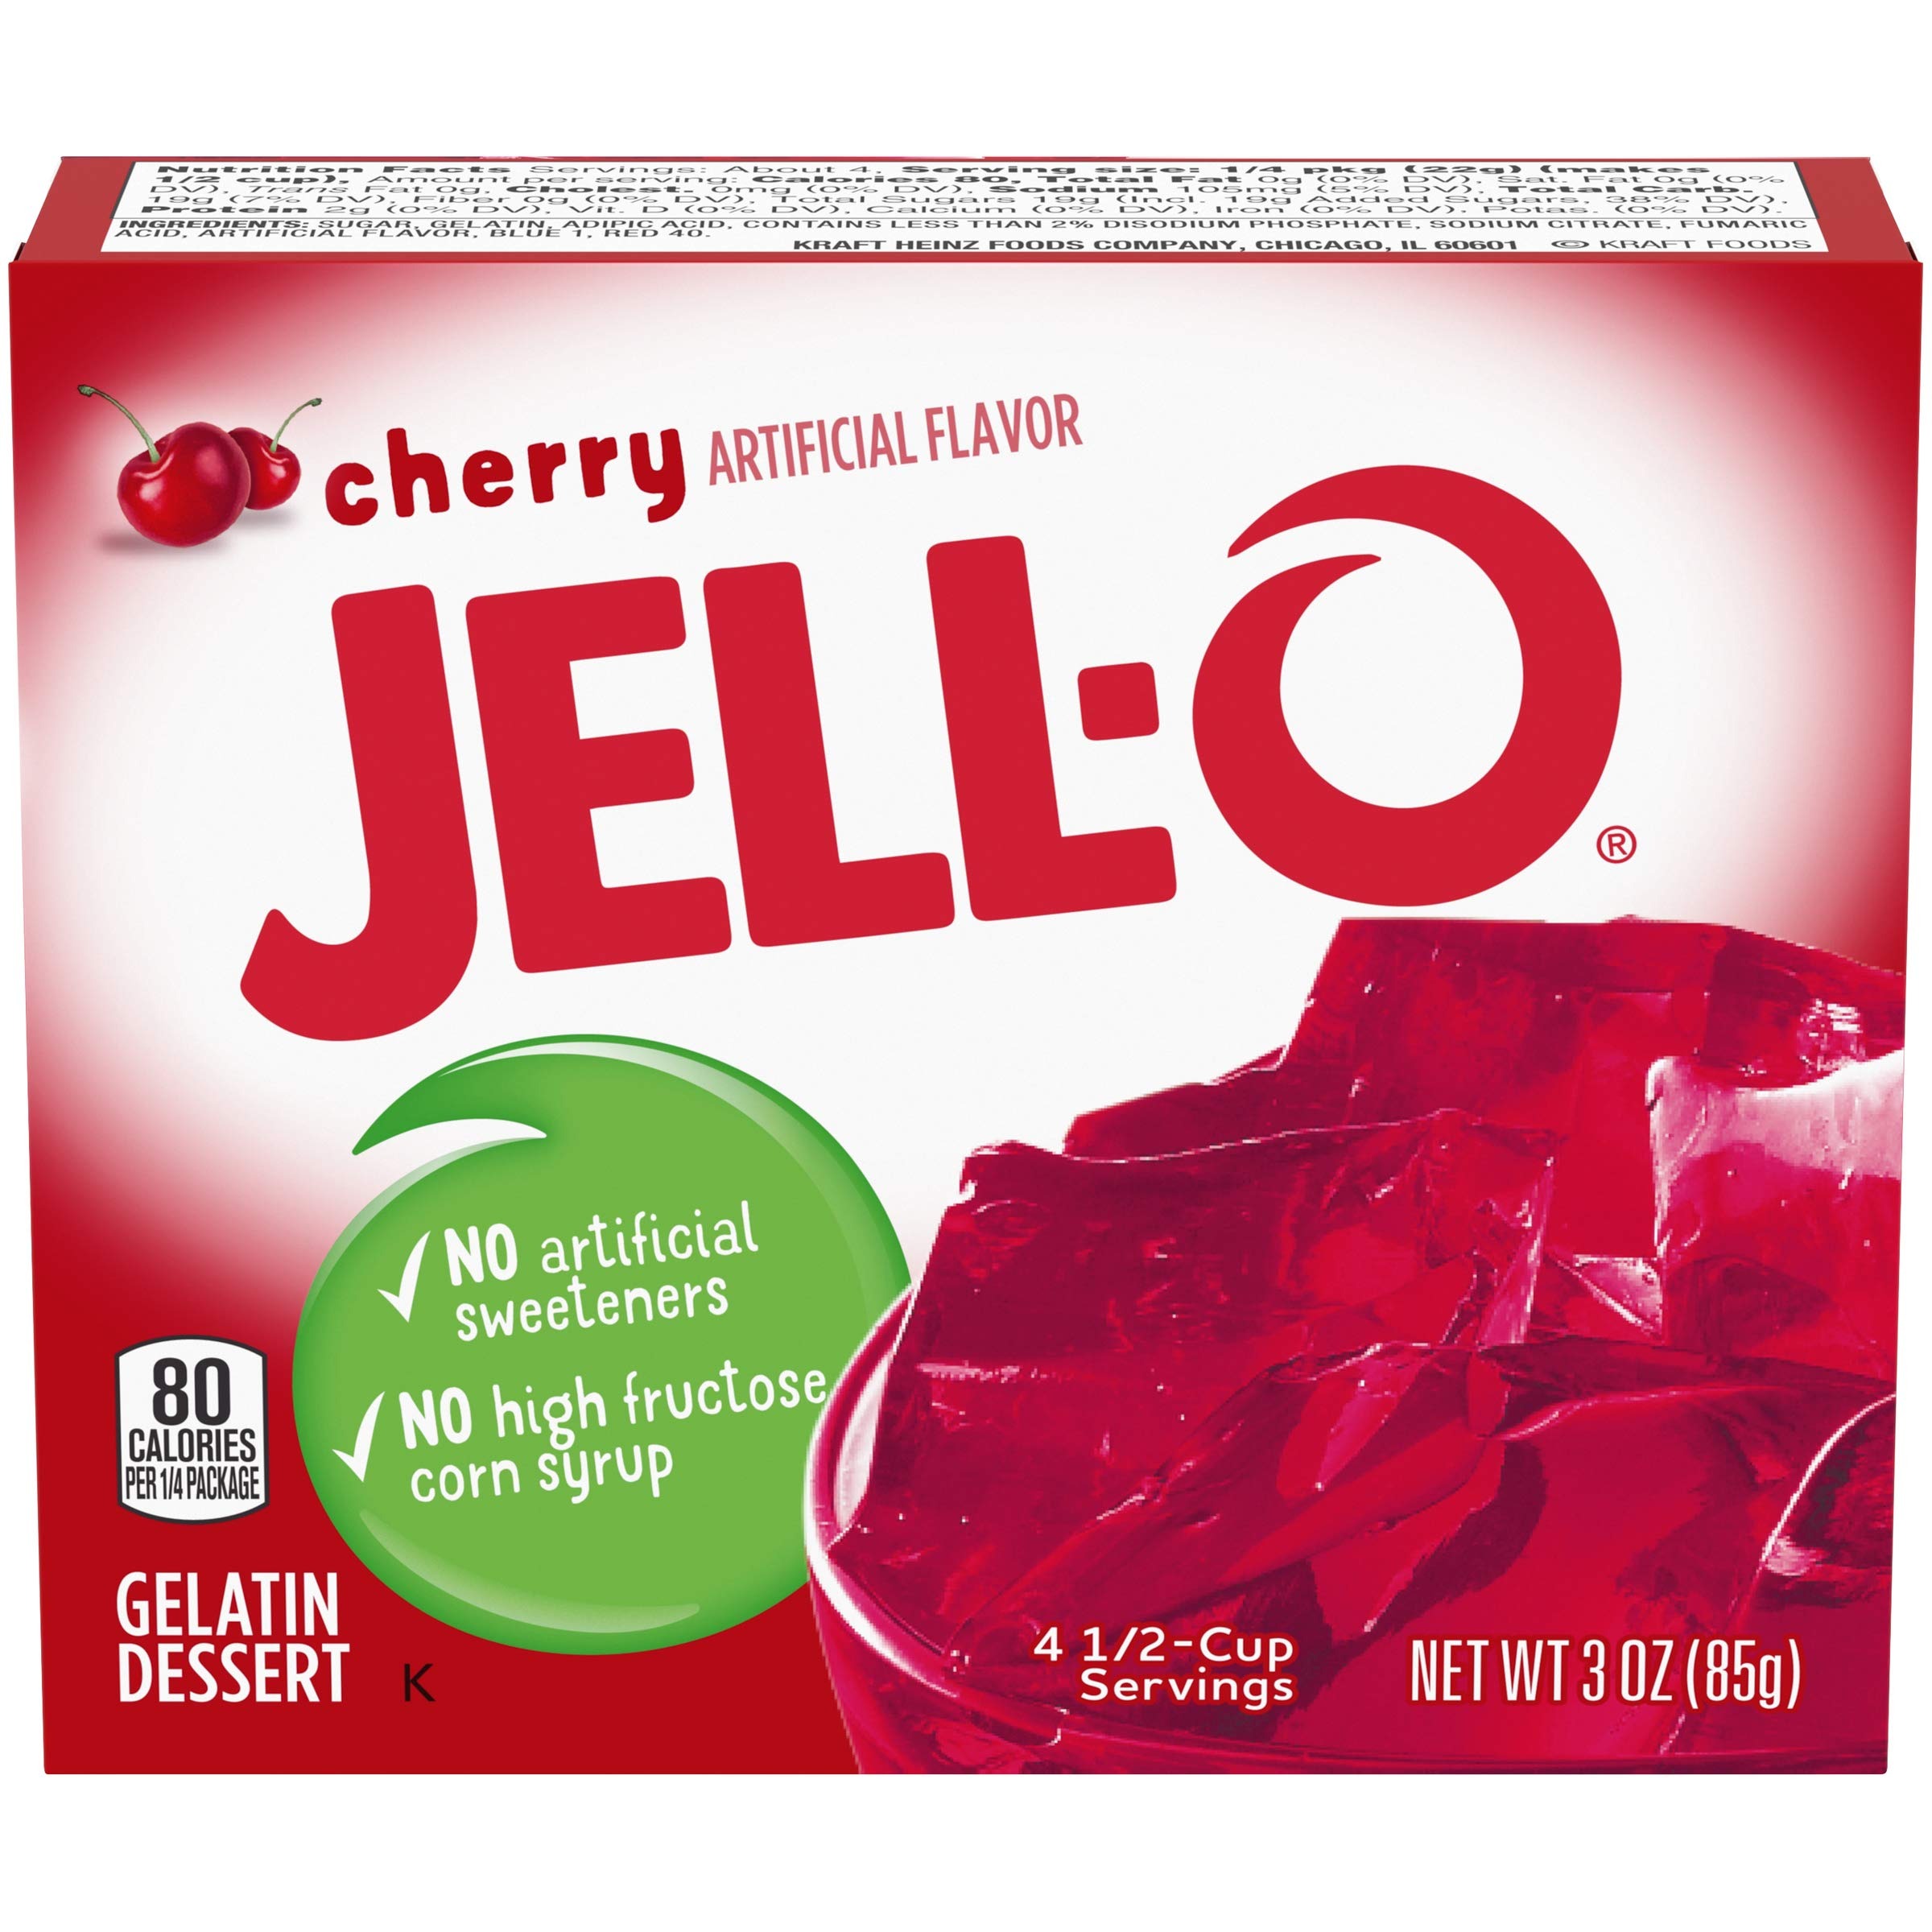
Item Name: Jell-O Cherry Gelatin Dessert, 3 Ounce
Value: 3.0
Unit: Fl Oz

Price: 1.71